Church of St Mary the Virgin, Gamlingay

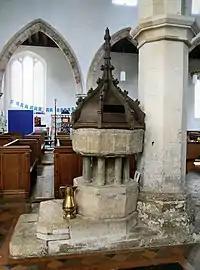
The 13th-century baptismal font

The church has six bells with the 2nd, 3rd and 6th by Miles Graye dated 1653, while the rest are either modern or recast. The bell frame has four pits probably dating to about 1490 when Bishop John Alcock blessed two new bells in the church. The church has a number of brass indents with one in the chancel being of a cleric, with an inscription plate and roundels at the corners. In the nave under the third arch of the north arcade is another of a man and his wife, with an inscription plate. Under the second arch of the south arcade is another of a man and his wife, with an inscription plate and roundels at the corners. Under the third arch of the south arcade is yet another of a man with his wife with inscription plate below and prayer picture above. In the south aisle at the west end is another very worn example of two figures with scrolls, with an inscription plate below and prayer picture. A sixth example also very worn is of a man and his wife. All are of the 15th or 16th century, set in slabs of limestone marble.